History of China–India relations

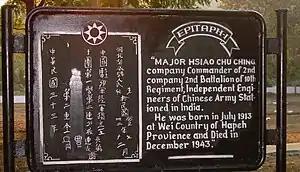
Epitaph of Major Hsiao Chu Ching at Jairampur cemetery

Indian soldiers, known as "sepoys", who were in British service participated in the First and Second Opium Wars against Qing China. Indian sepoys were also involved in the suppression of the Boxer Rebellion in 1900, in addition to serving as guards in the British colony of Hong Kong and foreign concessions such as the Shanghai International Settlement. The Chinese slur ""Yindu A San" " (印度阿三 - Indian number three) was used to describe Indian soldiers in British service, with some of the popular sentiment rejecting the possibility for Sino-Indian fraternity.